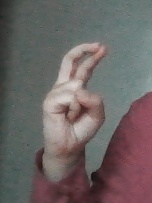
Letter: zay